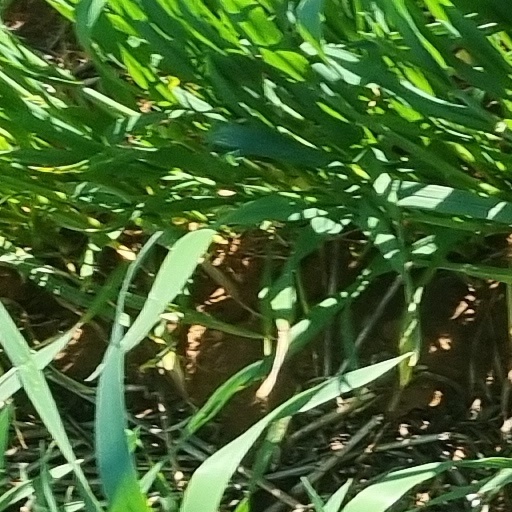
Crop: wheat